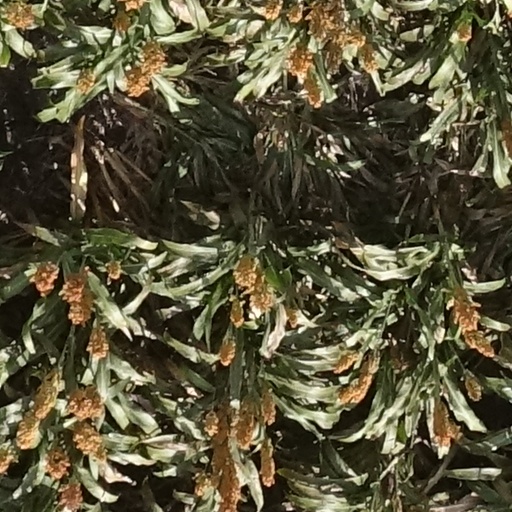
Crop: sorghum